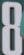
Number: 8